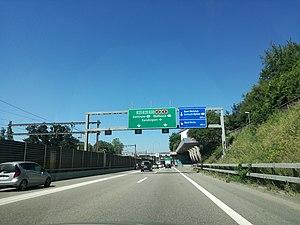
L'autoroute A3 est une autoroute de Suisse. Elle permet notamment de relier Bâle à la vallée du Rhin, via Zürich et la vallée de la Linth.